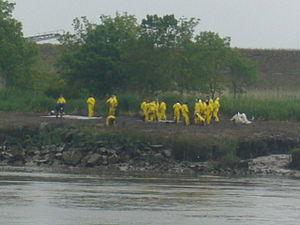
Equipe de nettoyage de la marée noire dans l'estuaire de la Loire en 2008.
L'estuaire de la Loire est le dernier parcours de ce fleuve situé en Loire-Atlantique, allant de Nantes jusqu'à son embouchure sur l'océan Atlantique et constituant une partie de la Basse-Loire.